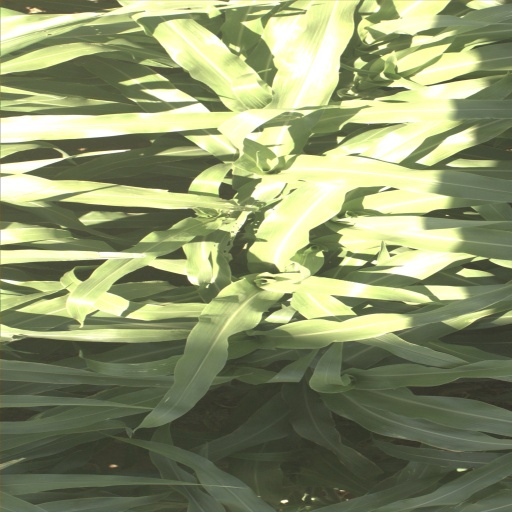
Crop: sorghum